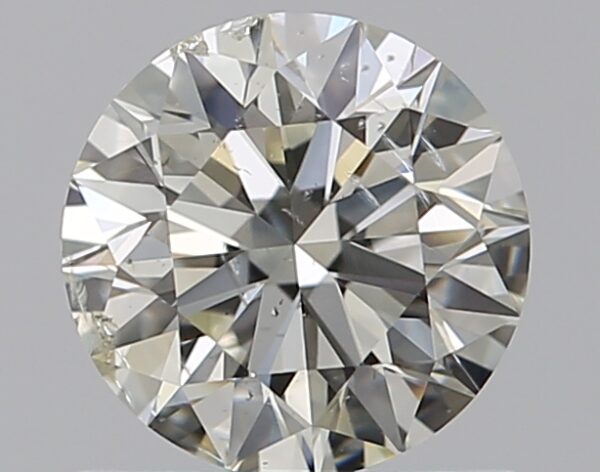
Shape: round
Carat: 0.7
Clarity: SI2
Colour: K
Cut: EX
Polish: EX
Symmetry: EX
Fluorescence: N
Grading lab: GIA
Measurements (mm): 5.67 x 5.7 x 3.54